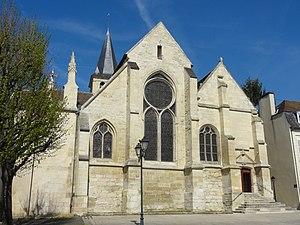
Église Saint-Germain d'Andrésy - voir titre.
Andrésy est une commune française située dans le département des Yvelines, chef-lieu de canton, arrondissement de Saint-Germain-en-Laye, en région Île-de-France à 20 kilomètres de Paris.